Royal Humane Society

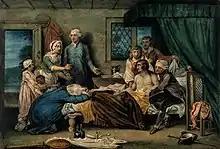
A man recuperating from near-drowning at a receiving-house of the Royal Humane Society, 18th century

The Royal Humane Society is a British charity which promotes lifesaving intervention. It was founded in 1774 as the "Society for the Recovery of Persons Apparently Drowned", for the purpose of rendering first aid in cases of near drowning.